Ys

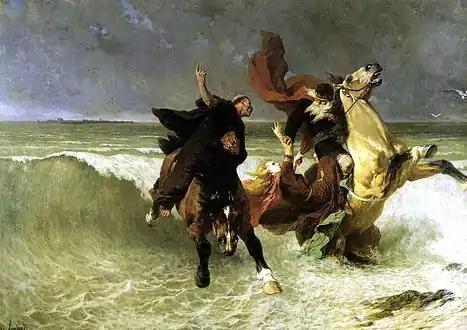
"Flight of King Gradlon", by E. V. Luminais, 1884 (Musée des Beaux-Arts, Quimper)

Ys (pronounced ), also spelled Is or Kêr-Is in Breton, and Ville d'Ys in French, is a mythical city on the coast of Brittany that was swallowed up by the ocean. Most versions of the legend place the city in the Baie de Douarnenez.